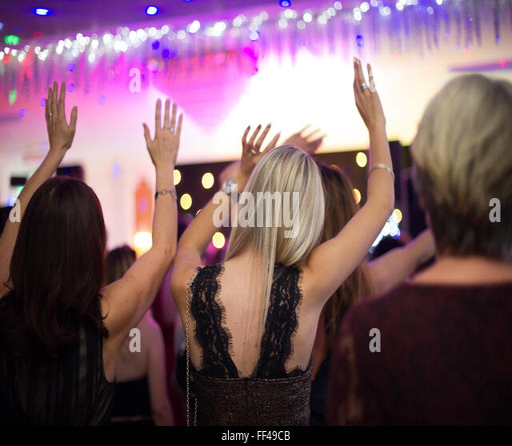
girls night out party dancing to music waving hands in the air